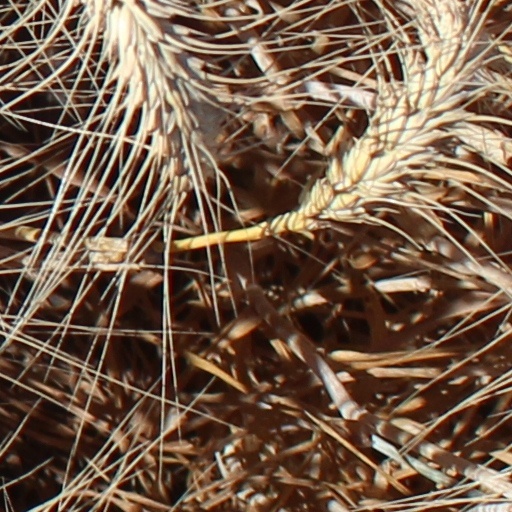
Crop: wheat